Hurricane Hector (2018)

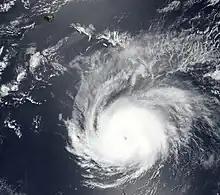
Satellite image of Hurricane Hector at its closest approach to Hawaii, late on August 8

As Hector approached Hawaii, its weakening trend continued due to mid-level dry air, low ocean heat content, and sea surface temperatures. The hurricane's eye shrank and became nearly indistinguishable from surrounding clouds on satellite imagery as the system tracked westward. Hector weakened into a low-end Category 3 hurricane as it passed about south of the Big Island on August 8. WSR-88D radar from Hawaii as well as microwave and satellite imagery showed Hector was undergoing a third eyewall replacement cycle during that time.